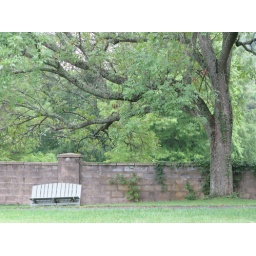
Place to sit and reflect near the stone wall around the abbey in Trappist, Kentucky.